Toriimoto Station

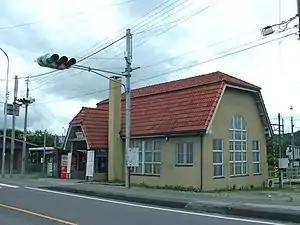
Toriimoto Station in July 2007

is a passenger railway station in located in the city of Hikone, Shiga Prefecture, Japan, operated by the private railway operator Ohmi Railway.